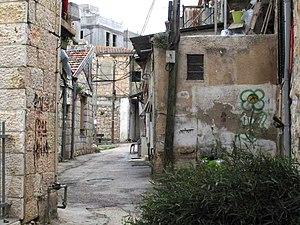
Jérusalem - Quartier Nahlaot - une ruelle